Ethiopian Airlines fleet

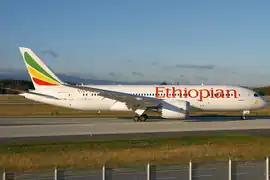
An Ethiopian Airlines Boeing 787 Dreamliner at Frankfurt Airport. The airline took delivery of the first aircraft of the type in .

The company ordered eight Bombardier Q400s for million in and took options on four more. During the 2009 Dubai Air Show, Ethiopian placed an order for 12 Airbus A350-900s, initially scheduled for delivery between 2016 and 2019. At November 2011, this order was the largest placed by the airline, and it evidenced the company's dissatisfaction with Boeing for the delays in the delivery of the Dreamliners, initially scheduled to enter the fleet in . In , Ethiopian Airlines announced a firm order for ten Boeing 737-800 Next Generation aircraft in a deal worth US$767 million. The first 78-seater Q400 was acquired in ; in , Ethiopian and the Ex-Im Bank signed an agreement worth billion for a loan to finance the acquisition of the ten Dreamliners (the first scheduled for delivery in mid-) and the five Boeing 777s already in the fleet.